Ready Georgia

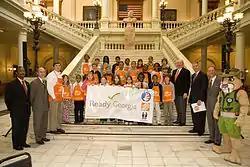
Governor Sonny Perdue, GEMA/OHS director Charley English, Ready Kids mascot Rex the mountain lion, and Georgia elementary school students pose during Ready Georgia's official launch at the state capital building.

GEMA created the "Ready Georgia" campaign in response to survey data revealing that nearly 80 percent of Georgia residents had not taken even the most basic steps towards being prepared for the wide range of natural and man-made disasters that threaten the state. "Ready Georgia" intends to "promote a preparedness and prevention culture" in Georgia through public education and outreach. The campaign specifically encourages residents to be prepared so they can safely oversee their own evacuation and maintain self-sufficiency for a full three days after an emergency.